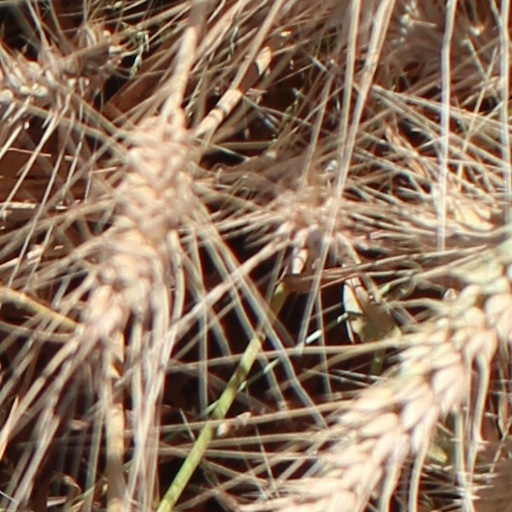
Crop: wheat